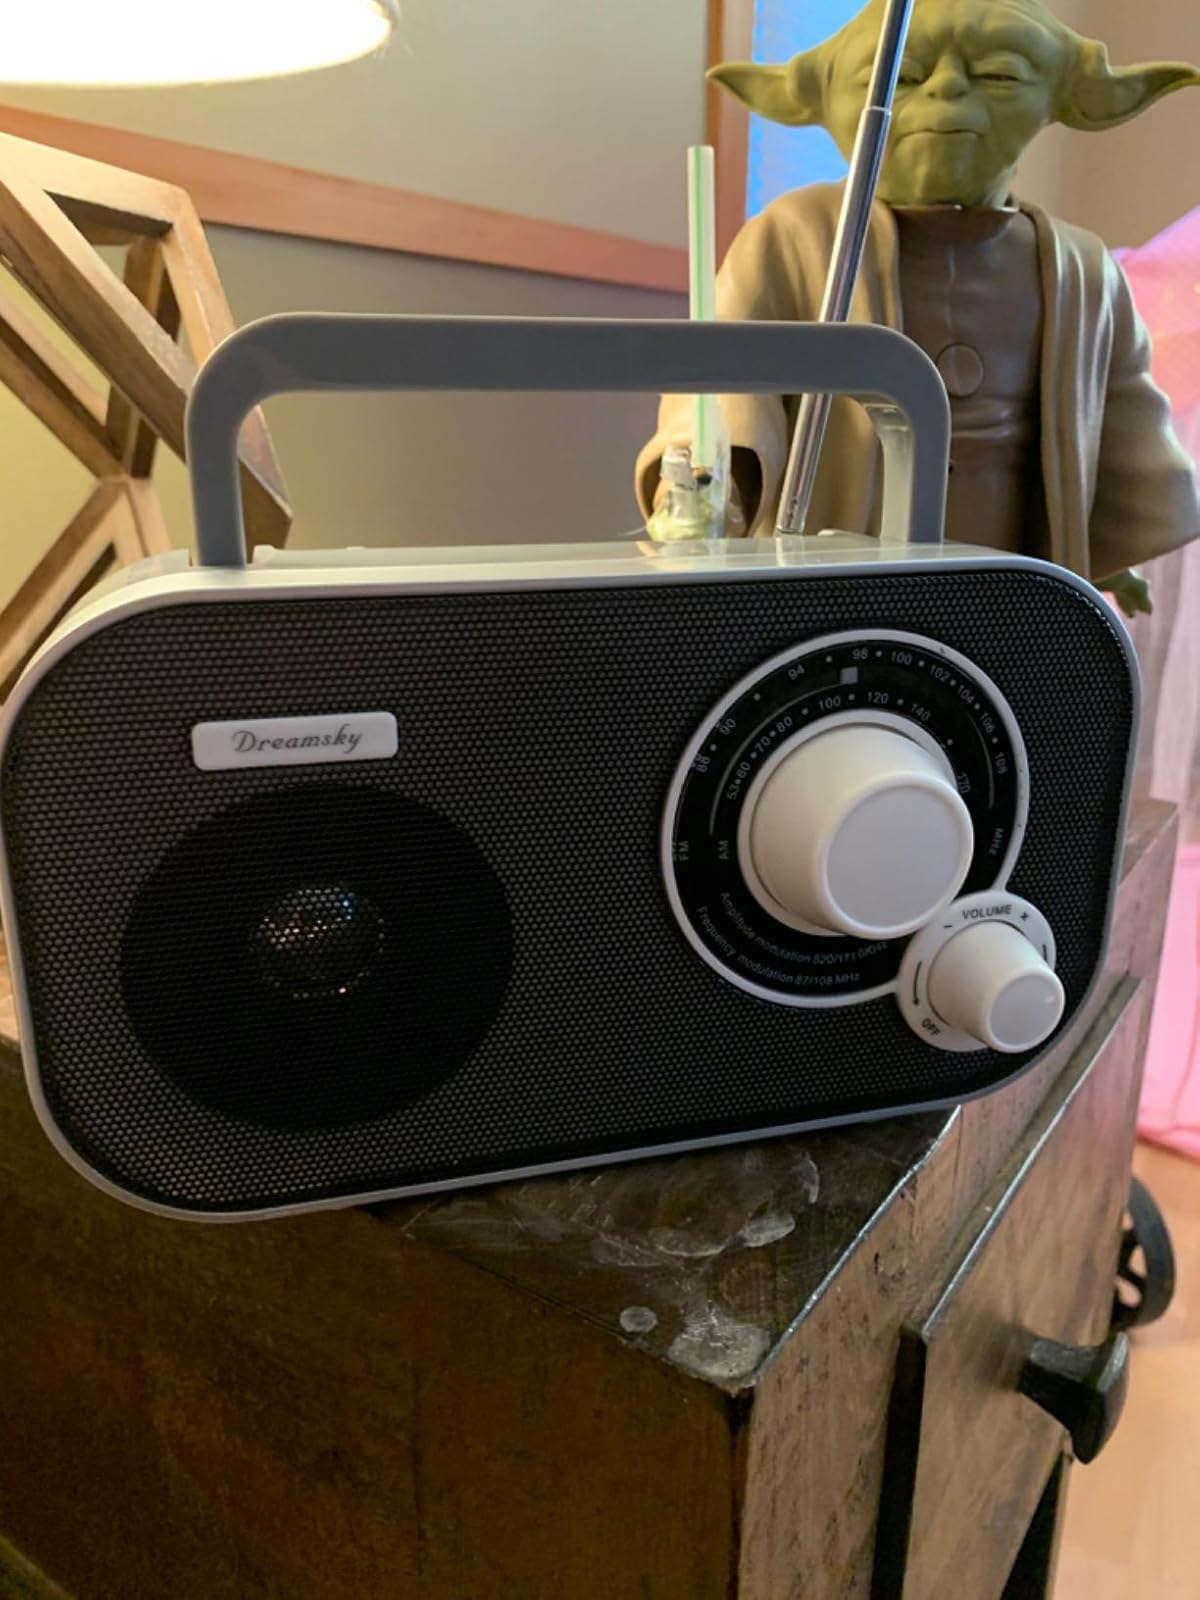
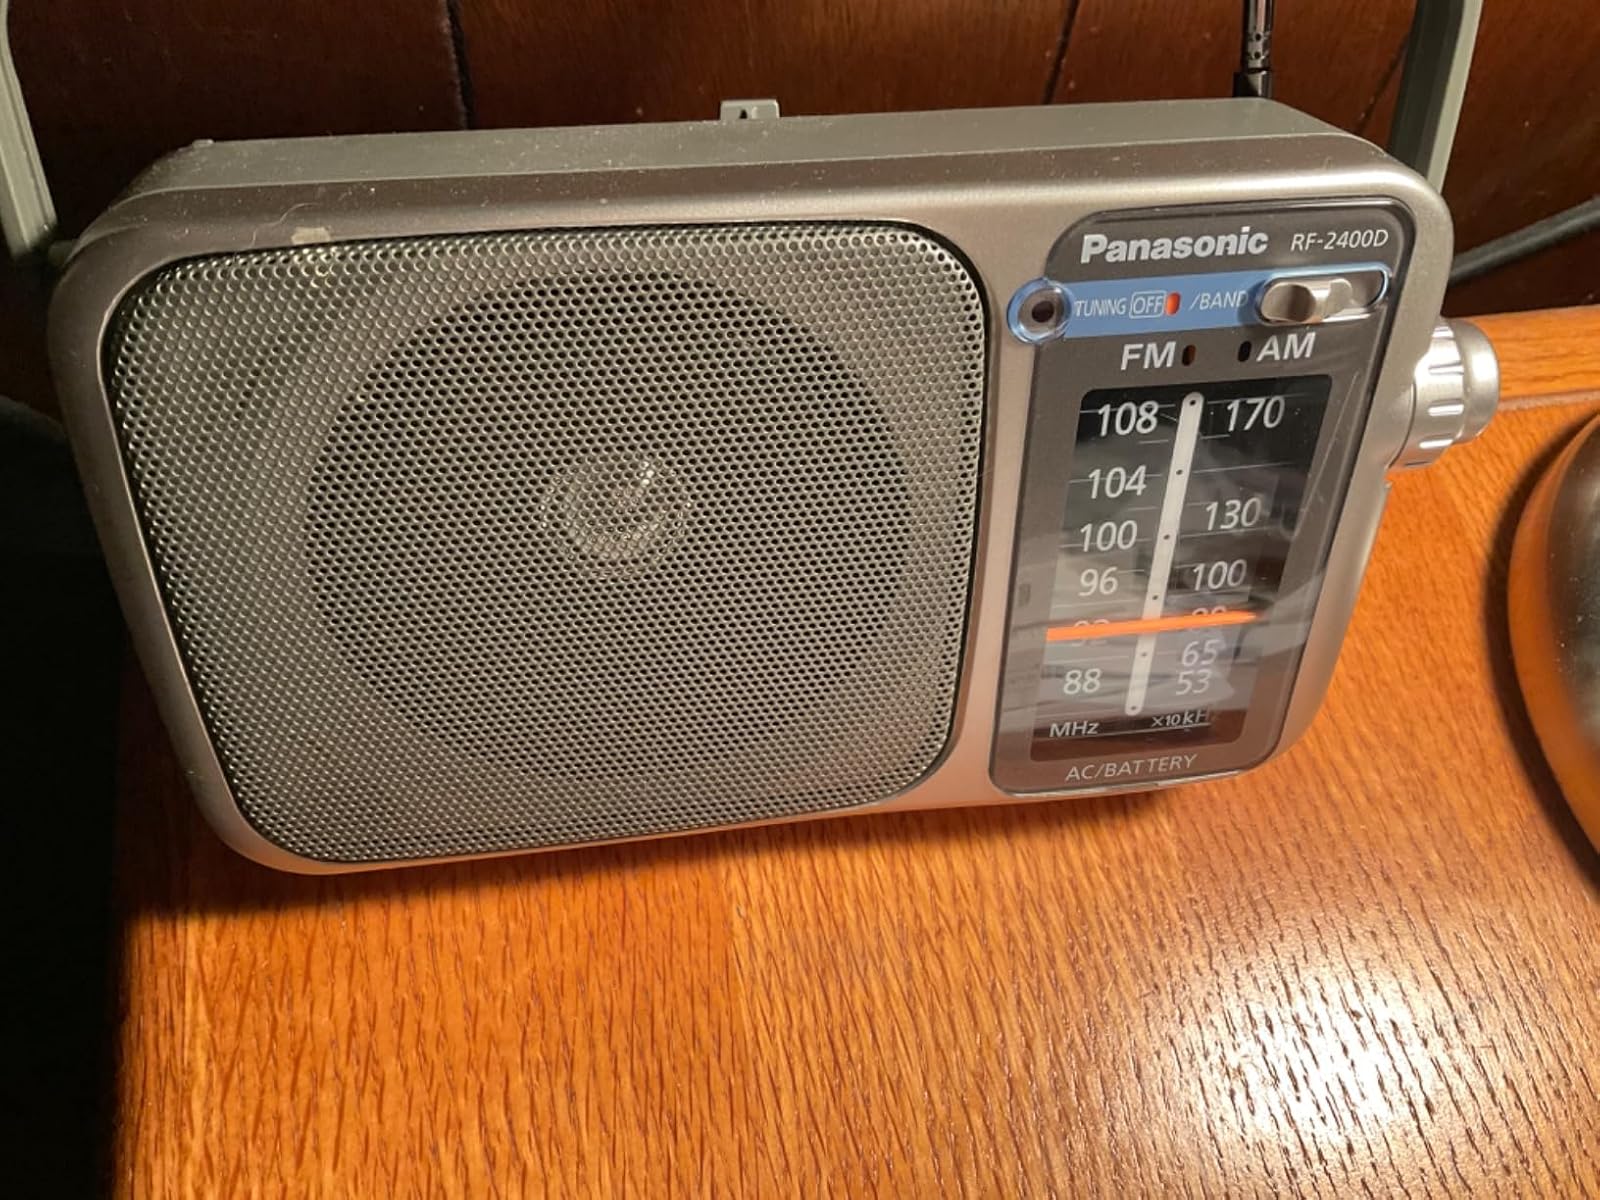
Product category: radio
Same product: no